Nepalese cuisine

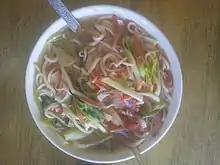
Tibetan "thukpa"

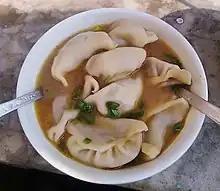
"Jhol momo"

Himalayan cuisine is influenced culturally by Tibetan and closely related ethnic groups in the Himalaya and Trans-Himalaya. The Himalayan region is not fertile as compared to other regions. Moreover, the climate is cold throughout the year with heavy snowfalls. The food crops grown in this region are buckwheat, millet, naked barley, common beans, and high-altitude rice. Potatoes are another important staple crop and food. Substantial amounts of rice are imported from the lowlands.